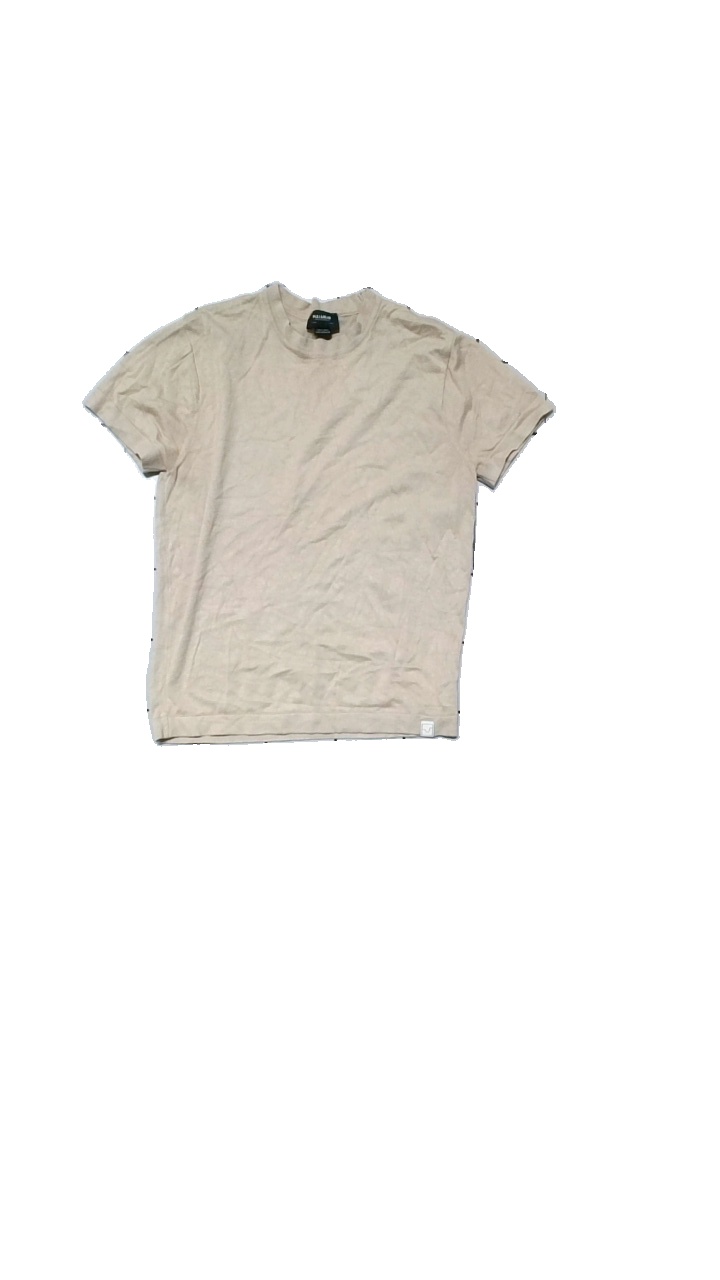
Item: Top (Ladies)
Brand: Pull And Bear
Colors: Beige
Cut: Regular, C-collar
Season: All
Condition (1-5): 3
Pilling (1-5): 3
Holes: Minor
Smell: Minor
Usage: Reuse
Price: <50